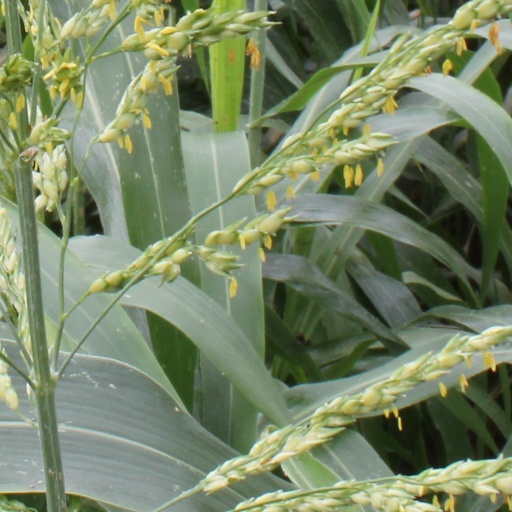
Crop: sorghum